2016 Pan American Men's Club Handball Championship

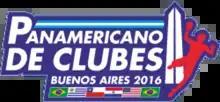

The 2016 Pan American Men's Club Handball Championship was held in Villa Ballester, Buenos Aires 25–29 May. It acts as the Pan American qualifying tournament for the 2016 IHF Super Globe.